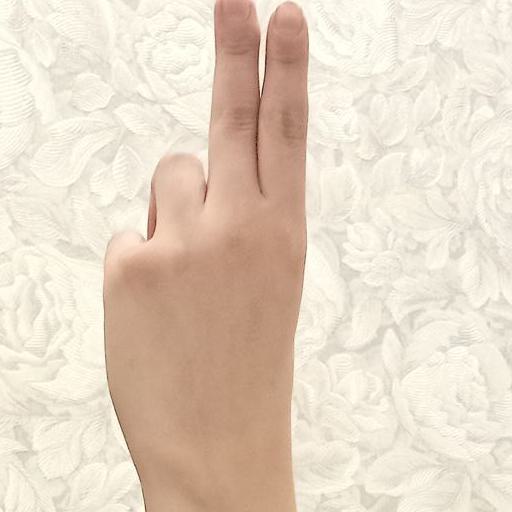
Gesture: two_up_inverted